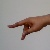
The image shows a hand gesture representing the letter 'P' in Indian Sign Language.